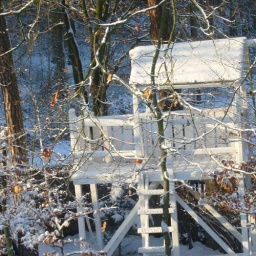
white castle in the snow